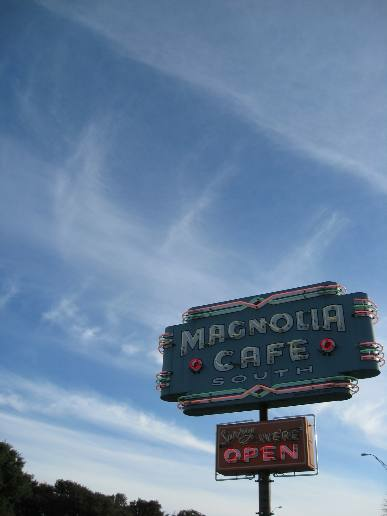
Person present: No